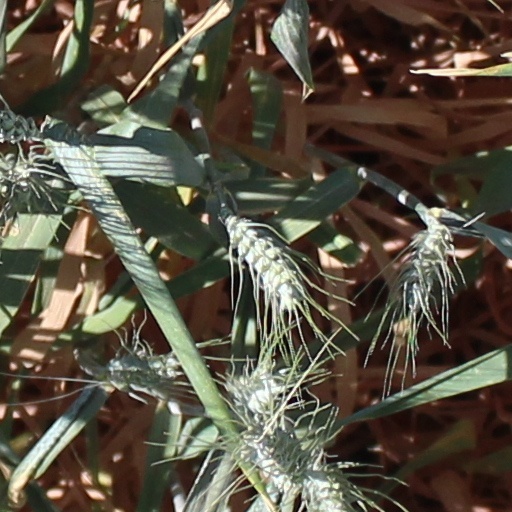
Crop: wheat